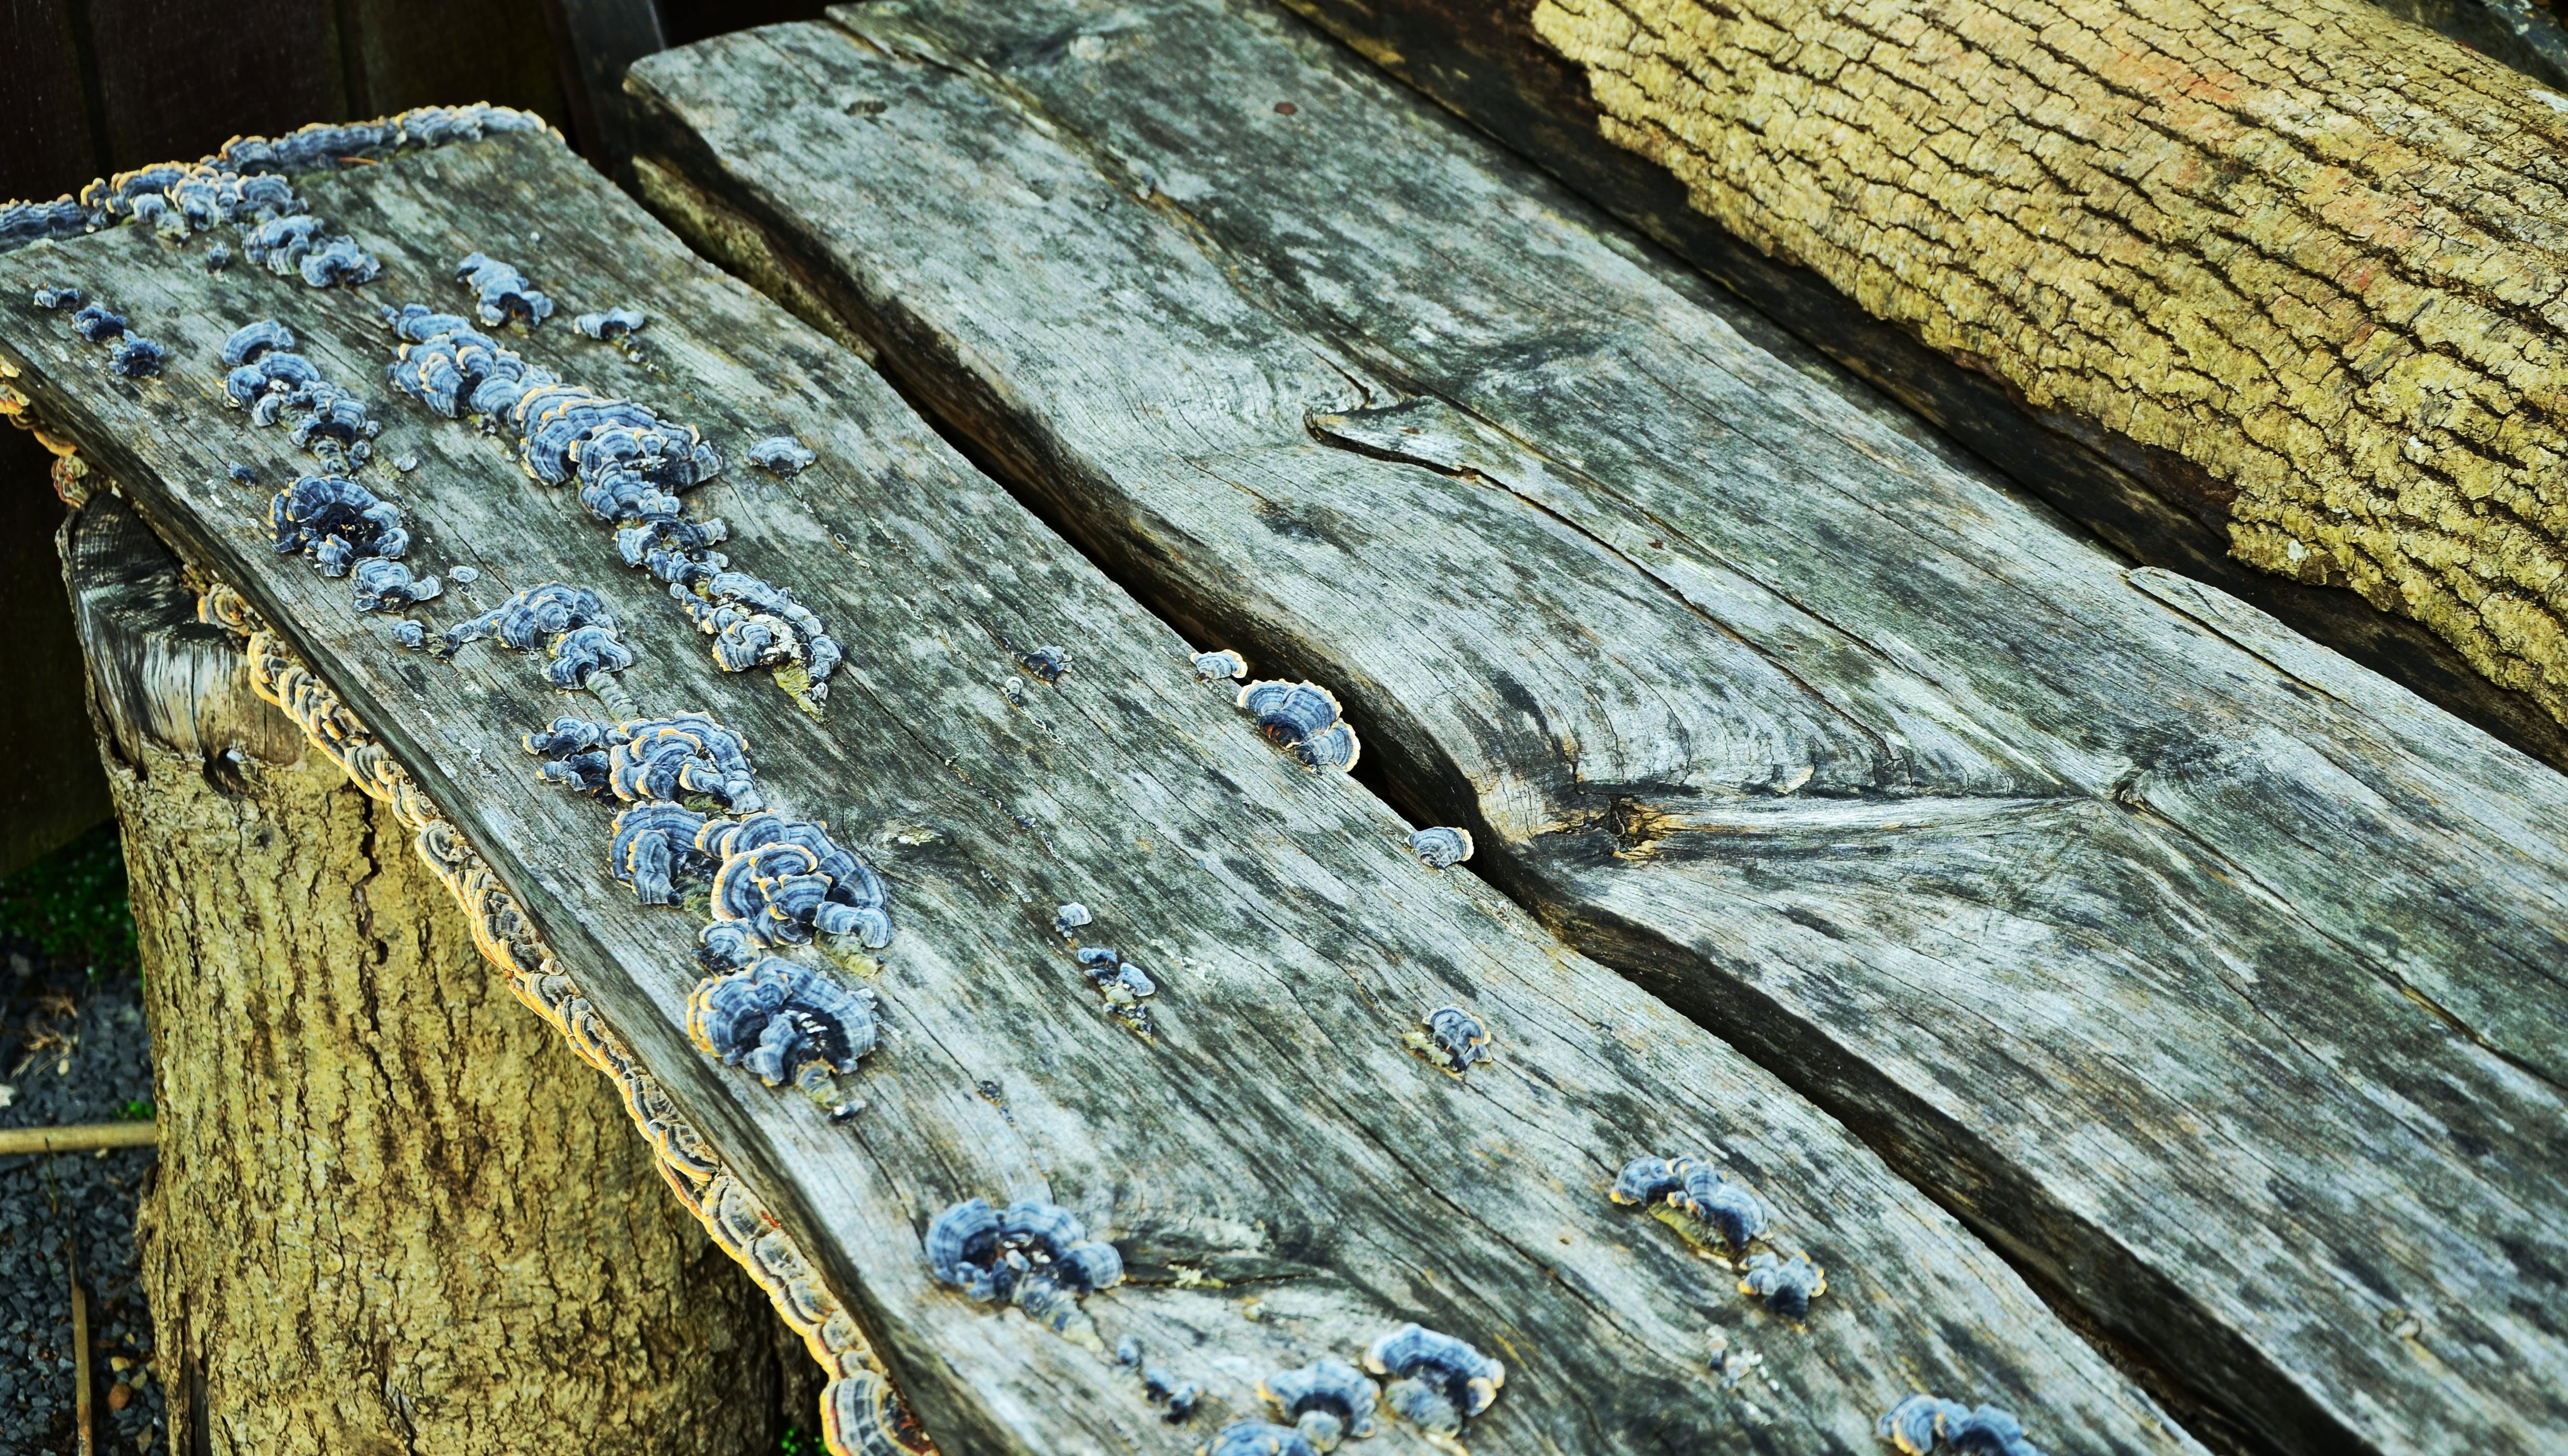
rock, structure, wood, texture, leaf, trunk, old, wall, terrain, material, weathered, geology, mushrooms, boards, old wood, weathering, old bench, fungal growth